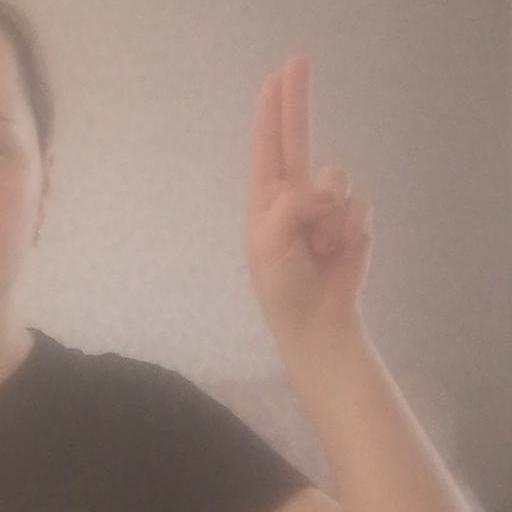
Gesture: two_up